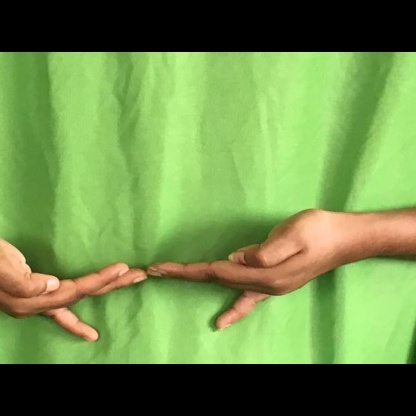
Mudra: Khatva